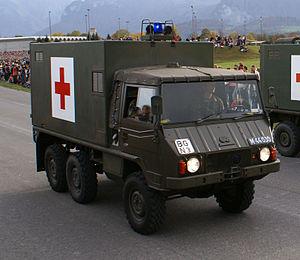
Le Pinzgauer est un véhicule tout-terrain de la marque Steyr-Puch. Son nom a été choisi par analogie avec la robuste race de chevaux de traits autrichiens, les Pinzgauer.
Les équipements de l'Armée suisse, rassemblent différentes sortes de véhicules, des chars de combat, des véhicules de transport de troupe ainsi que des hélicoptères de transport et des avions de combat en service dans les Forces terrestres ou les Forces aériennes.